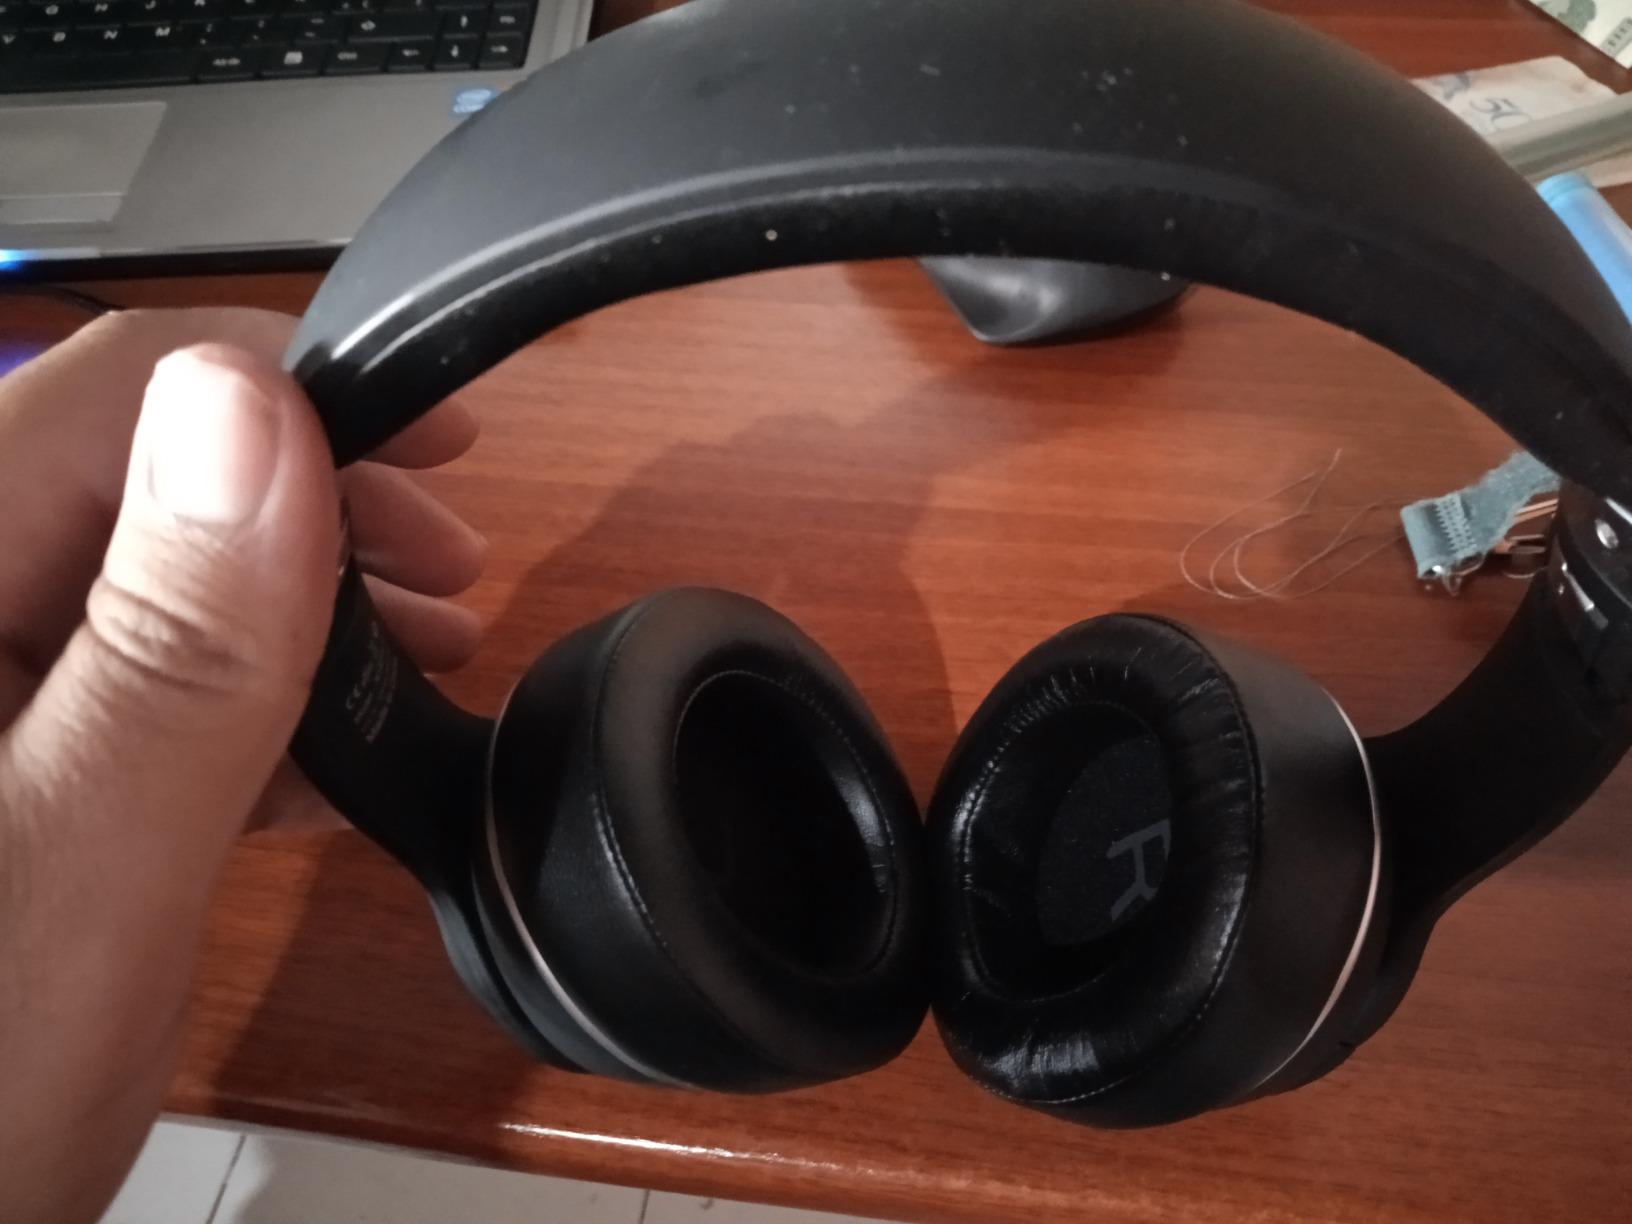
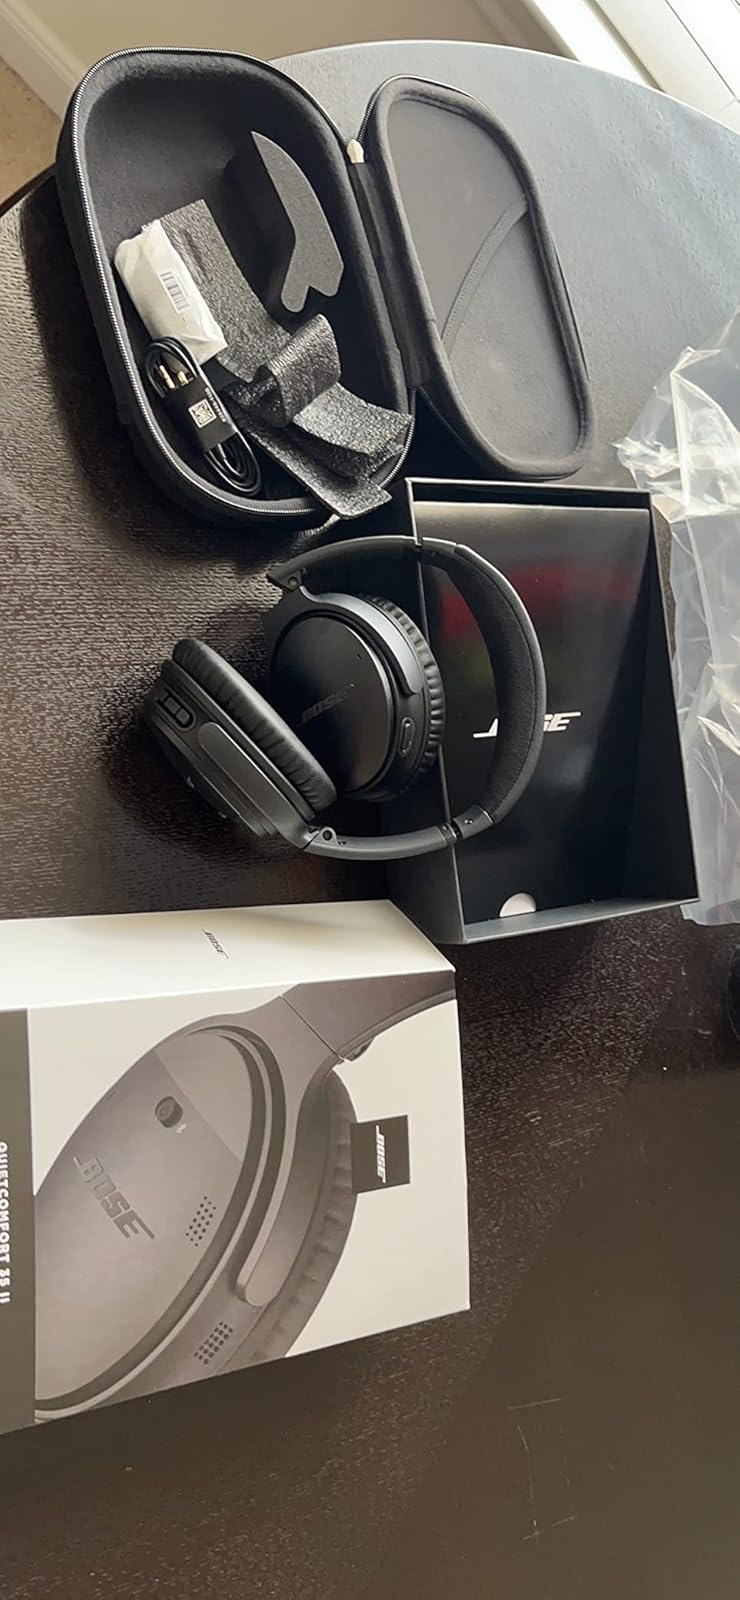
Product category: headphones
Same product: no